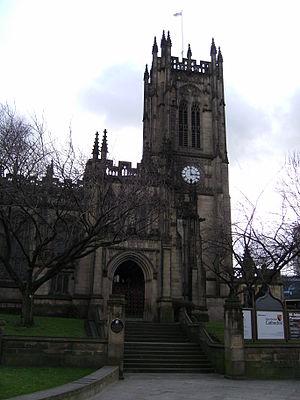
La cathédrale de Manchester, officiellement la Cathédrale et église collégiale de Sainte-Marie, Saint-Denis et Saint-Georges, est le siège de l'évêché de Manchester, située au centre de cette ville.
Le diocèse de Manchester est un diocèse anglican de la Province d'York qui s'étend autour de la ville de Manchester. Son siège est la cathédrale de Manchester.